Paleontology in Michigan

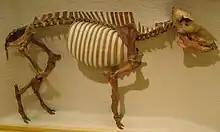
"Platygonus compressus" skeleton.

Among Michigan's early significant fossil finds was the 1839 discovery of the state's first scientifically documented American mastodon remains. Later in the 19th century was the 1877 discovery of five Pleistocene peccaries ("Platygonus compressus") in an Ionia County peat bog located near the town of Belding. The find was credited to L. N. Tuttle and the specimens are now catalogued as UMMP 7325.